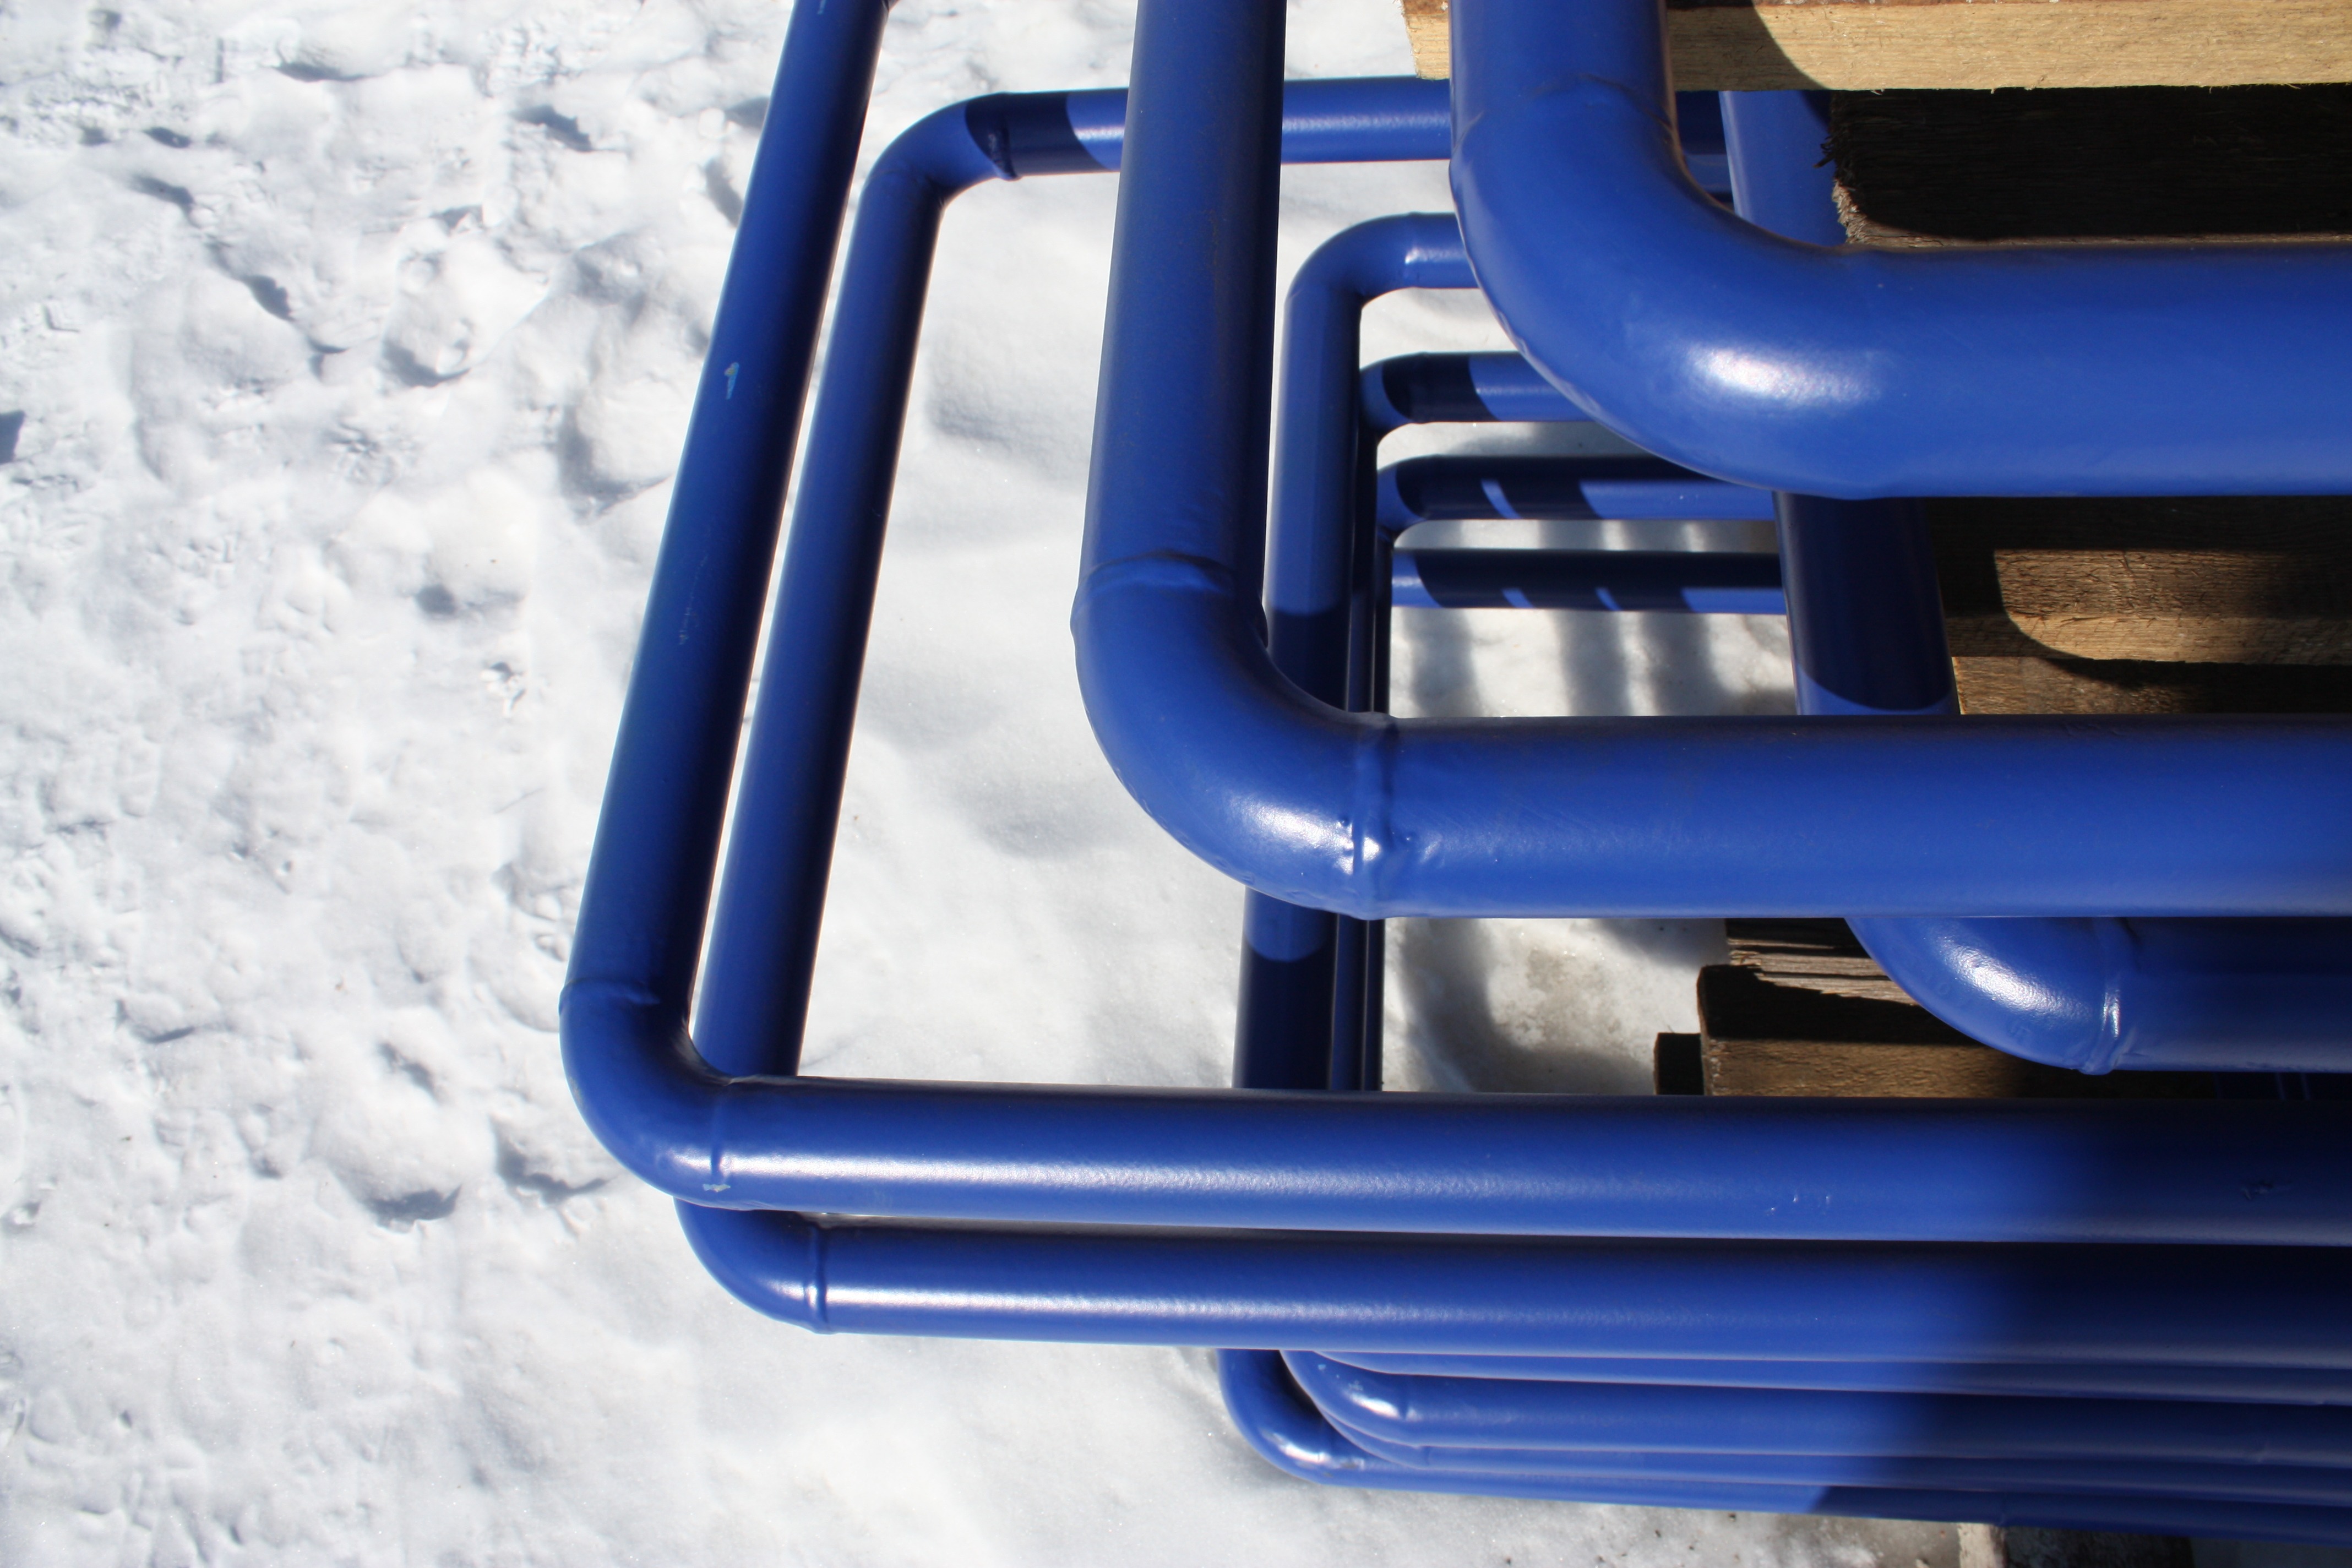
technology, car, wheel, tube, steel, vehicle, metal, industrial, blue, industry, tire, bumper, pipes, pipe, piping, tubing, metallic, pipeline, automotive exterior, automotive tire, vehicle registration plate